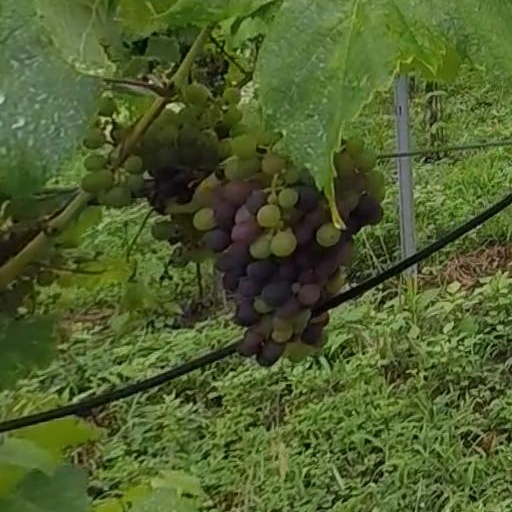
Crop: grape